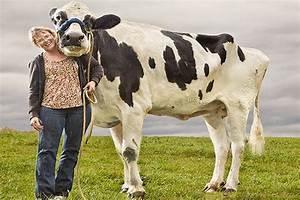
cow